Dez Bryant

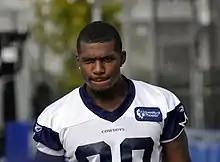
Bryant at training camp in 2010

Bryant was signed by the Cowboys to a contract very similar to that of Vikings' wide receiver Percy Harvin (five years, $12.05 million, roughly $8.4 million guaranteed) on July 22, 2010. On July 23, 2010, it was announced that Bryant would wear the #88 jersey, the same as Hall of Famers and Cowboys legends Michael Irvin and Drew Pearson.